Fishing industry in Peru

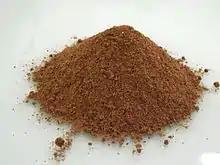
Fishmeal

Commercial fishing has been a major part of the fishing industry in Peru since post-World War II. In 1950, Peru yielded about 72,500 tonnes of fish; However, by the 1960s, Peru became the largest fishing country in the world. There were less than 100 fishing vessels in 1953, but by 1964, there were over 1,600. The primary reason for this development was because of the need for food resources during World War II, and Peru was seen as a possible source for seafood. In 1941, the Peruvian government requested for the United States to conduct a study of their waters, so the US Fish and Wildlife Service conducted a survey and recorded the abundant marine resources, noting that industrial development was possible. Shortly after in the 1950s and 1960s, investors and industrialists began investing into the fishing industry, hoping to seek a profit from the growing industry. Notable investors included Pfizer, General Mill, and the Peruvian industrialist Luis Banchero Rossi.